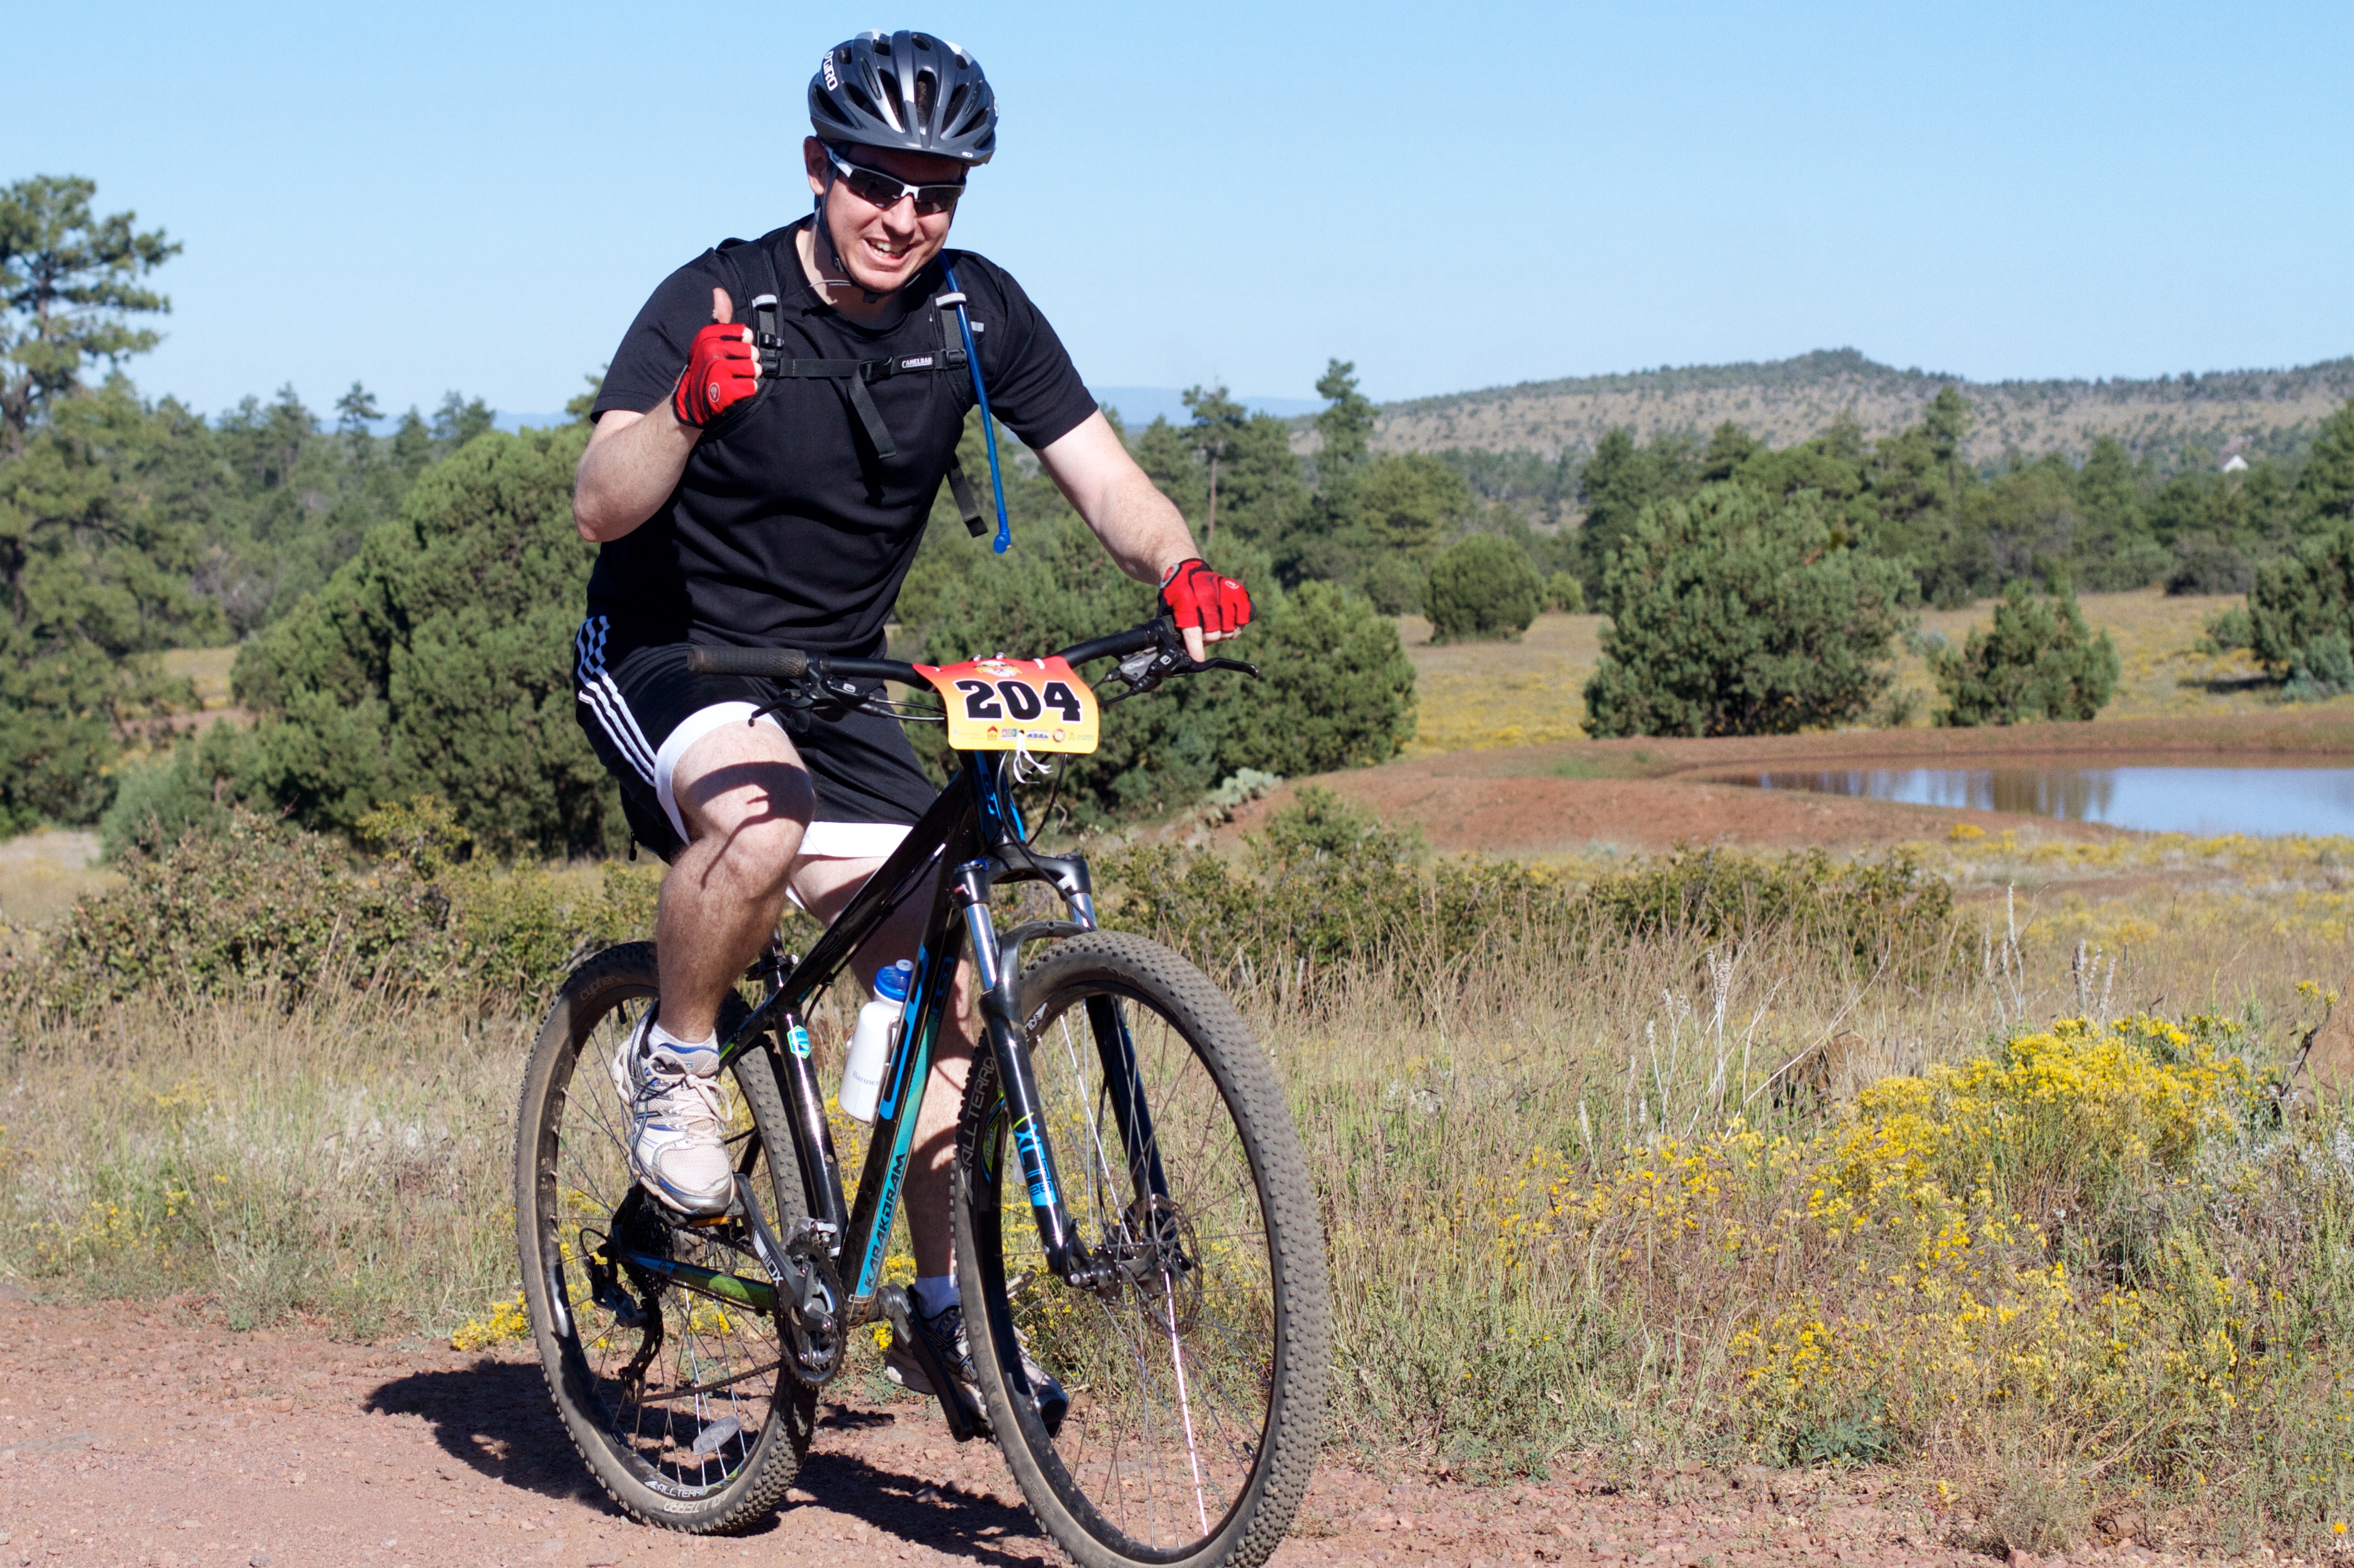
bicycle, vehicle, extreme sport, sports equipment, mountain bike, cycling, race, sports, fotr, mountain biking, road cycling, land vehicle, cycle sport, cyclo cross, bicycle racing, road bicycle, endurance sports, racing bicycle, road bicycle racing, duathlon, mountain bike racing, cross country cycling